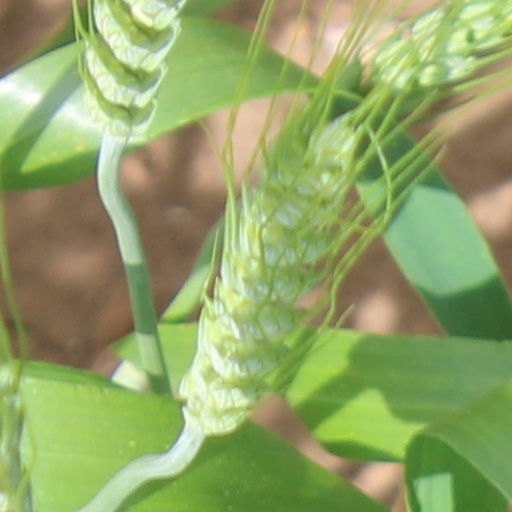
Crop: wheat